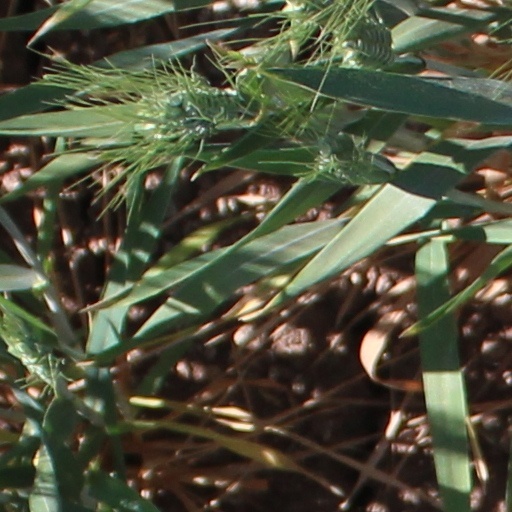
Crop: wheat